Glenelly River

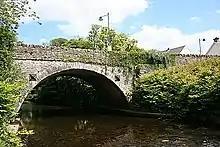
Glenelly at Plumbridge

Glenelly River is a river in County Tyrone, Northern Ireland. It flows westwards along the long linear Glenelly Valley to the south of Sawel Mountain, following one of the principal fault-lines in the Sperrin Mountains. The river meanders across a complex, undulating floodplain of alluvium and glacial moraine. The channel has often carved deep ridges within these soft deposits, creating steep, irregular mounds and pockets of peaty marsh on the valley floor. The otter has been recorded in the Glenelly River, which is important also for salmon and trout. The village of Plumbridge stands on the banks of the Glenelly River which flows on to join the Owenkillew River near Newtownstewart.